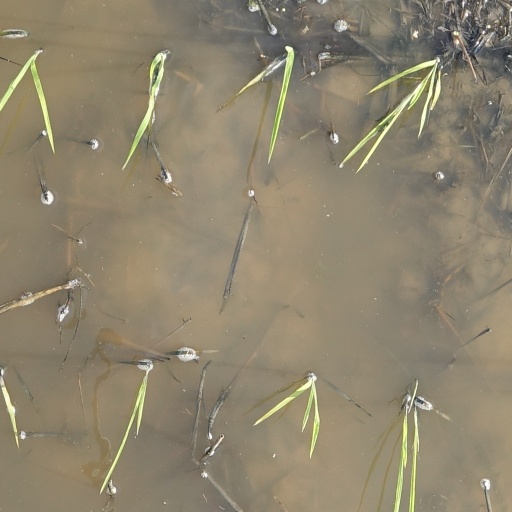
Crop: rice